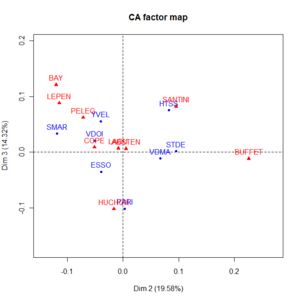
Analyse factorielle des correspondances (plan factoriel CP2-CP3) des données des élections régionales de 2004 en Ile de France - FG Carpentier - Université de Brest - France
L’analyse des données est une famille de méthodes statistiques dont les principales caractéristiques sont d'être multidimensionnelles et descriptives. Dans l'acception française, la terminologie « analyse des données » désigne donc un sous-ensemble de ce qui est appelé plus généralement la statistique multivariée. Certaines méthodes, pour la plupart géométriques, aident à faire ressortir les relations pouvant exister entre les différentes données et à en tirer une information statistique qui permet de décrire de façon plus succincte les principales informations contenues dans ces données. D'autres techniques permettent de regrouper les données de façon à faire apparaître clairement ce qui les rend homogènes, et ainsi mieux les connaître.